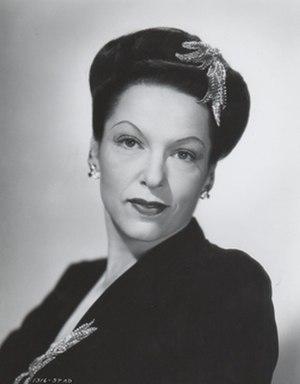
Edith Holm Sondergaard est une actrice américaine, d'origine danoise, née le 15 février 1899 à Litchfield, dans le Minnesota, et morte le 14 août 1985 à Woodland Hills.